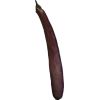
Label: eggplant_long